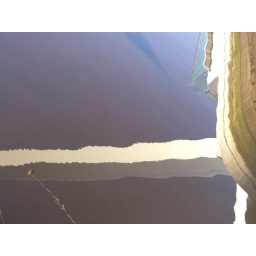
bridge reflected in river